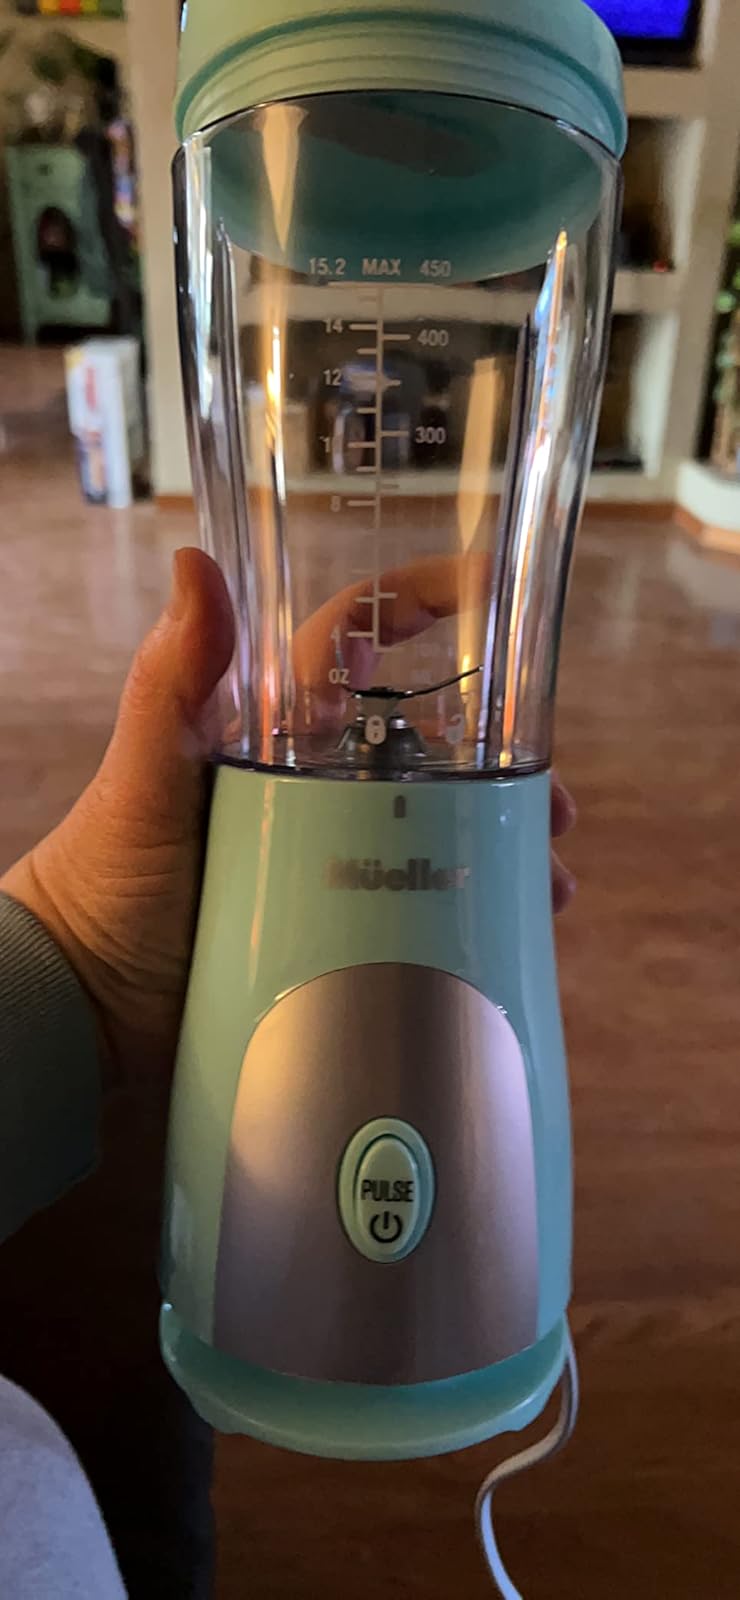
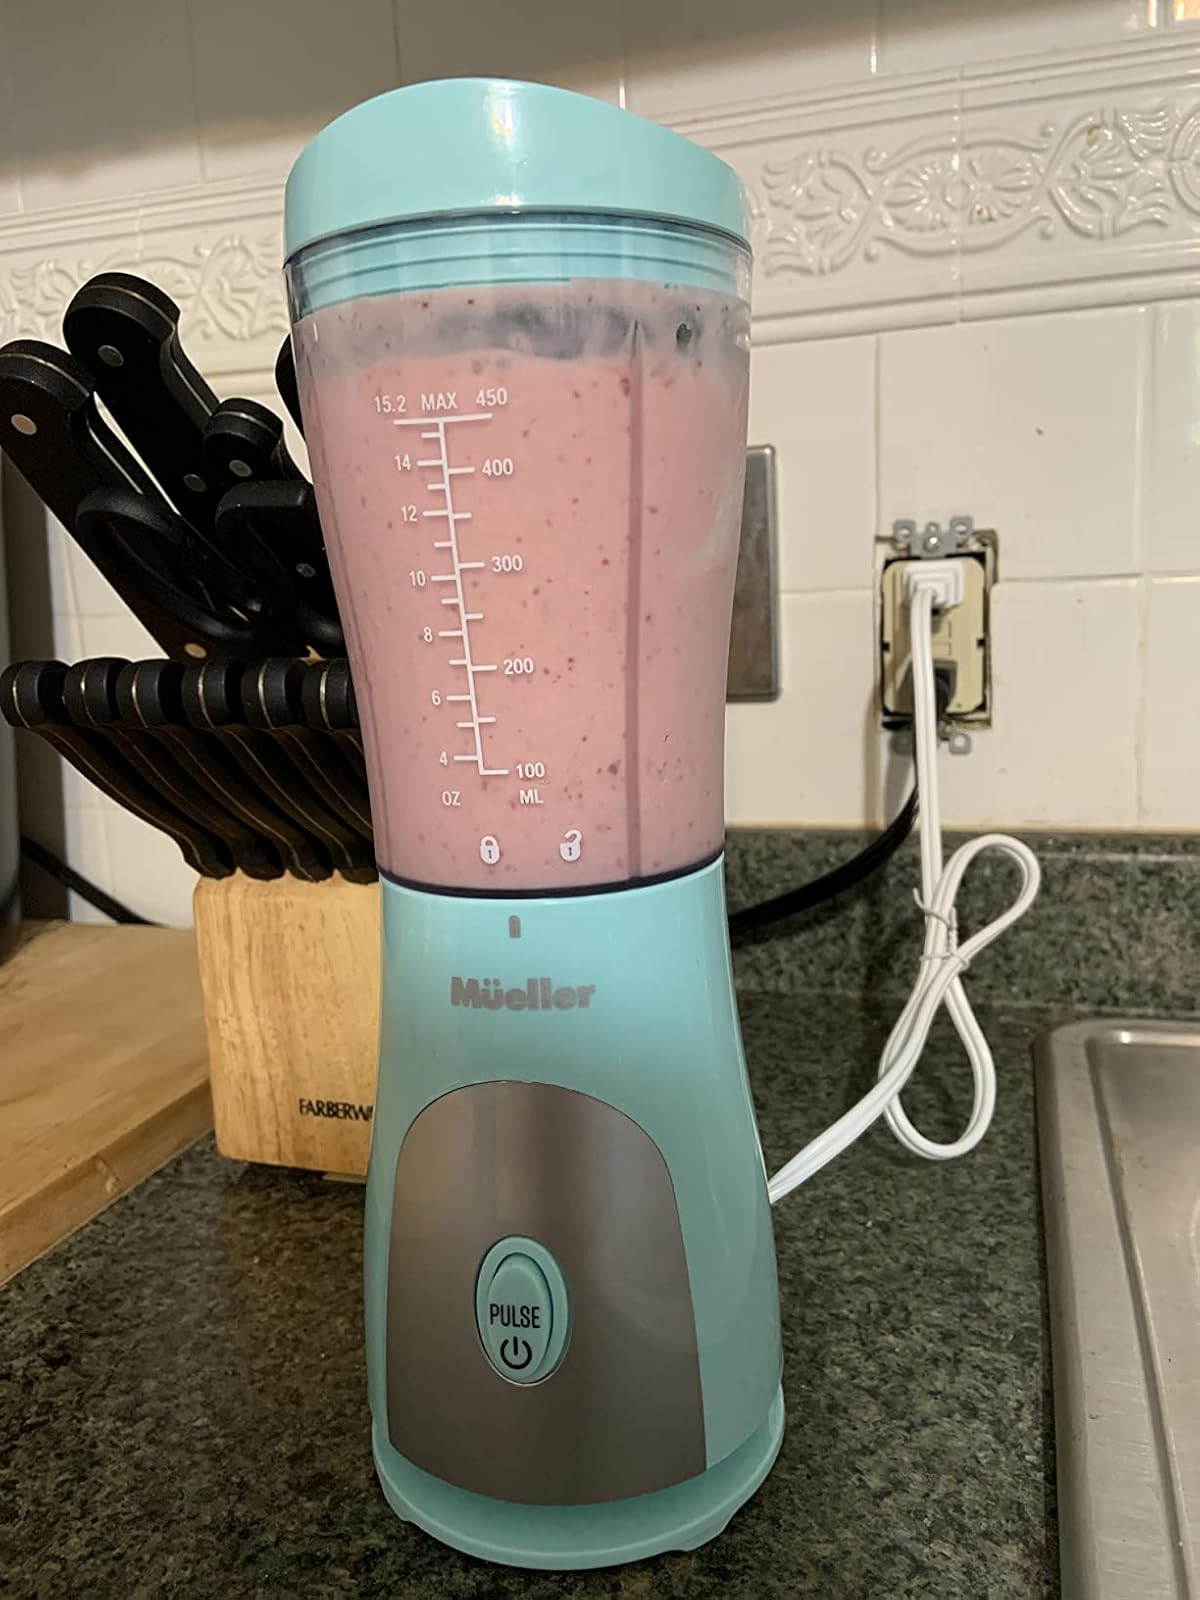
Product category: items_blender
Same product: yes